Grechetto

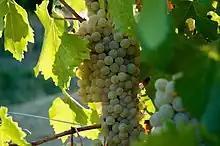
Grechetto di Todi grapes

Grechetto or Grechetto bianco is a white Italian wine grape variety of Greek origins. The grape is planted throughout central Italy, particularly in the Umbria region where it is used in the "Denominazione di origine controllata" (DOC) wine Orvieto and "Denominazione di origine controllata" (DOC) wine Valdichiana Toscana. It is primarily a blending grape, though some varietal wine is also produced. Grechetto is commonly blended with Chardonnay, Malvasia, Trebbiano and Verdello. The grape's thick skin provides good resistance to downy mildew which can attack the grape late in the harvest season. This makes Grechetto a suitable blending grape in the production of "Vin Santo".